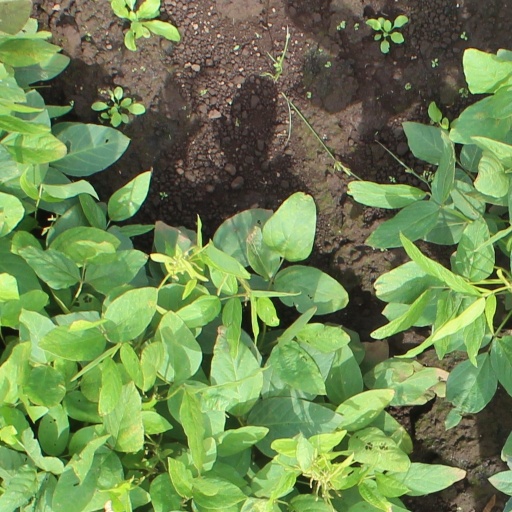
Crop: soybean